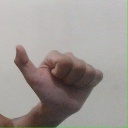
अक्षर: त